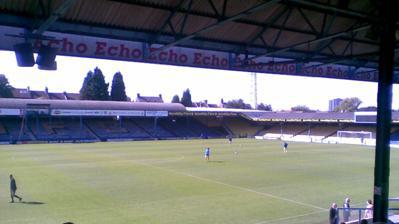
Building: Roots Hall
Country: United Kingdom
Year built: 1955
Association football stadium in Southend 51°32′57″N 0°42′6″E / 51.54917°N 0.70167°E / 51.54917; 0.70167 Roots Hall Full name Roots Hall Stadium Location Southend-on-Sea Capacity 12,392 Field size 110 × 74 yards Construction Built 1952 Opened 1955 Tenants Southend United F.C. (1955–present) Roots Hall is a football stadium located in Southend-on-Sea , Essex , England . The stadium is the home ground of the National League team Southend United . With a capacity of 12,392, Roots Hall is the largest football stadium in Essex . During the early 21st century there was lengthy discussion of a new 22,000 seat stadium at Fossetts Farm , but a change of ownership in 2024 ended prospects of that development, with the new owners instead pursuing redevelopment of Roots Hall. History Pre-Roots Hall (1900s–1940s) The site now occupied by Roots Hall is where Southend United had originally played their home games on their formation in 1906. Upon the outbreak of the First World War the area was designated for storage and Southend were forced out. After the war the club elected to move to a new ground at the Kursaal and Roots Hall first became a quarry for sand then a tipping site. Relocation to Roots Hall (1950s) By the early 1950s Southend had moved to Southend Stadium off Sutton Road. The club did not own the ground and the dog track which encircled the pitch made it unsuitable for use as a football stadium. In 1952 the wasteland at the old Roots Hall site was purchased to build a new stadium for the club. Work on the ground could not begin immediately owing to the large quantities of rubbish which had been dumped on the site in the club's absence, which took nearly a year to clear. The stadium was built by Sid Broomfield and a small band of individuals at a cost of £73,997, supported by a small grant from the FA and funds raised by the Supporters Club. Following construction, the ground was donated to the club by the fans. On 20 August 1955 Roots Hall hosted its first match, against Norwich City . The ground was declared open by the Secretary of the Football Association , Sir Stanley Rous . The ground remained the newest in the Football League until the opening of Scunthorpe United 's Glanford Park in 1988. Roots Hall's construction had not been completed when the ground was opened, with some stands only running for a short distance along the touchline and others waiting to be concreted over. In addition to these problems, the pitch's drainage was unsuitable and by the end of the 1955–56 season it had to be completely relaid. Ground development (1960s) With the pitch issue dealt with, Southend could concentrate on the matter at hand: completing the ground. The west bank roof, originally set back from the pitch, was extended forwards to the touchline creating a double-barrel effect, while work also commenced on finishing the terracing. The job was finally finished in 1964, after all 72 steps of the giant south bank had been concreted. The east stand was extended in both directions so it ran the full length of the touchline in 1966, and around the same time the club installed floodlighting. Finally the ground was finished, and had its finest day in 1979, when a ground record 31,033 fans packed the Hall to watch Liverpool in action in the FA Cup. Modernisation (1980s–2010s) By the mid-1980s, however, the club were struggling financially. In an effort to keep the club afloat, most of the south bank was sold off in 1988, and eventually the remainder was replaced in 1994 by a small two tiered all-seater stand, designed by then club chairman Vic Jobson. All this came after the west and east stands saw work in 1992, when the west bank was turned into an all-seated stand and the paddocks in the east had seating attached. The final stage of development at the Hall came in 1995, when the west stand roof was extended at either end to meet the south and north stands, with seating being installed in the north-west corner of the ground. The ownership of Ron Martin from 1998 onwards saw some investment in the ground's facilities in the early 2000s with the opening of a new ticket office and club shop, replacement of the old style turnstiles with modern electronic ones, and extension of executive accommodation at the rear of the east stand. A new digital scoreboard was added to the north stand roof in November 2012 replacing the old incandescent scoreboard, one of the last of its kind in the UK , which had ceased functioning several years earlier. However this period saw no major redevelopment and expenditure on maintenance dwindled to a bare minimum as the club faced increasing financial woes which would eventually led to visible deterioration around the ground and culminated in capacity restrictions being imposed on the "crumbling" stadium by safety authorities in the 2020s. Proposed relocation to Fossetts Farm Main article: Fossetts Farm Stadium In the 1990s Southend United started planning to leave Roots Hall for a proposed new ground at Fossetts Farm . In January 2007, the club received planning permission from both Southend and Rochford councils for the stadium, retail outlets, a hotel and new training facilities but this was subject to rubber-stamping from the Secretary of State. The Department for Communities and Local Government gave broad approval to the plans in March 2008 and planning permission was granted later the same month for the HOK -designed new stadium. Roots Hall has been sold to Sainsbury's , which has received planning permission to build a new supermarket on the site. Building work on Fossetts Farm was due to start in 2014, however due to issues with the supermarket development, as Sainsbury's had yet to complete the purchase of the former Prospects College site, which was required for access to the new store, work failed to commence. In April 2017 new plans were submitted for the work which no longer involved Sainsbury's. However, it took a further four years before firm plans emerged. Plans were approved in October 2021; the 22,000-capacity stadium would incorporate a 107-bed hotel and high-rise residential blocks of 182 homes on two corners, but in September 2022, the hotel plans were dropped in favour of 42 additional homes, and a revised planning application also outlined plans to lower the stadium capacity to 16,226 seats. Scaled-back plans for the ground were eventually submitted to the council in late March 2023. However, following agreement on the club's sale to the Justin Rees consortium on 3 October 2023, it was proposed the club would remain at Roots Hall, with the 500 homes once planned for the site now transferred to Fossetts Farm. Negotiations over the club's sale continued into mid-2024 as the deal remained conditional upon Southend Council 's approval of property transactions. On 23 May 2024, after a council update, the Rees consortium said it was becoming "increasingly concerned" that processes would not be completed. On 7 June 2024, the new council leader Daniel Cowan blamed the previous administration for assurances that "fell outside of normal practice and were simply not achievable"; a week later, he confirmed the proposed development had failed the council's due diligence process. Citizen Housing and the Martin family were given until 21 June 2024 to respond to new council proposals. Citizen Housing missed the council's deadline, but there was sufficient progress to persuade Cowan to continue negotiations about new heads of terms ready for new due diligence. Nonetheless, the Shrimpers Trust warned that they would start a phoenix club and make Roots Hall an asset of community value if needed. Takeover and redevelopment (2020s) On 19 July 2024 the consortium finally completed its takeover of Southend United. They were able to make this happen by separating the transaction of property from the takeover deal, with Roots Hall initially remaining under Martin's ownership but with a £1 lease agreed for over 20 years, and a path to acquire the freehold "well within that timeframe". Martin will also provide "a significant contribution" for Roots Hall to be developed using the profits acquired from property development at the Fossetts Farm site. The first few weeks under new ownership saw immediate investment to bring the ground up to scratch including a new video scoreboard, new external signage and increased bar capacity. In September 2024 the consortium announced "medium-term" plans to increase the stadium's capacity by opening part of the North Bank to home supporters, to introduce a "Fan Zone" outside the stadium, to replace the floodlights with more efficient LEDs, and to bring forward plans to more widely refurbish the West and South Stands, and replace the East Stand entirely. The North Bank was reopened to home supporters in December 2024. Structure East Stand The East Stand is the main stand at Roots Hall, running along one side of the pitch. Originally designed as a section of seating with paddocks of terracing below, it was converted to an all seater stand in the 1990s. The stand also contains executive boxes and, in the back, the club offices. The dugouts are cut into the stand, covered by the main roof. The stand was originally much smaller and evidence of its extension along the touchline can be seen in the density of moss on the roof. According to the club website this stand contains 2,878 seats, but recently a small block of seats on the far right side was removed to house training goals. It is currently named the Foxhie East Stand. South Stand South Stand Originally a 72-step terrace, financial troubles in the mid-1990s saw the old terrace reduced dramatically before being replaced by a significantly smaller two-tier stand. The bottom tier forms part of the family enclosure, alongside part of the West Stand. According to the club website this stand contains 2,029 seats. It is currently named the wefinanceanycar.com South Stand. West Stand The West Stand was also formerly a terrace, though it was converted into a stand by bolting seats (purchased second hand from Manchester City F.C. ) onto the existing structure, reducing the total capacity to 3,337. Originally the terrace only ran the length of the touch-line but when the ground was improved in the 1990s the north-west corner was filled-in. This section is sometimes used for away supporters, depending on demand. The roof has a unique double-barrelled construction; originally the stand's cover was set back from the pitch, and when the club constructed cover for the front section of the old terrace they built another identical span. A small section of the West Stand has been designated as the family stand, and Block W (at the north end of the stand) houses "The Blue Voice" singing section which provides game atmosphere. In August 2022, the club announced that the stand would be sponsored by estate agents Gilbert & Rose, becoming the Gilbert & Rose West stand, drawing attention online as it included the name of serial killer Rose West . The club announced later the same day that the stand would be renamed again. It is now known as the "Gilbert & Rose Stand". North Stand The North Stand, also known as the North Bank, is another converted terrace. The roof has a semi-circular 'barrel' shape, similar to the West Stand's original roof, with a scoreboard in the centre. Part of the North Stand is designated for away supporters, and as of December 2024 the rest of the stand is offered to home supporters, but if necessary the whole stand can be allocated to bring the allocation up to around 2,000. This has been necessary for large matches in the past such as those against Manchester United F.C. and Chelsea F.C . Despite the stand having been primarily allocated to away supporters since the mid-1990s many Blues fans regard it as their 'spiritual home', and strong demand for home supporters to return to the stand led to them being readmitted for a period from 2010–2013 and again from December 2024 onwards. It is currently named the Solopress North Bank. References Wikimedia Commons has media related to Roots Hall .